Suzanne Basso

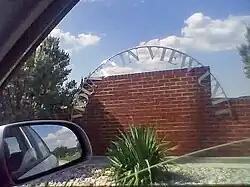
Mountain View Unit, where Basso was held

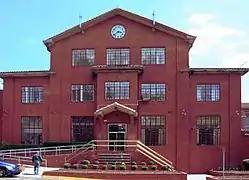
Huntsville Unit, the site of her execution

Mary Lou Keel, a Texas district judge, established that most of the suspects would get individual trials. The prosecutors were Colleen Barnett and Denise Nassar. The trial of O'Malley was scheduled to begin on April 13, 1999. Craig Ahrens' trial was scheduled to begin later that month. Miller and Singleton were to be tried together during a trial beginning in May. The trial for Hope Ahrens was scheduled for June. The final trial, that of Basso, was scheduled for July.